Centro direzionale di Napoli

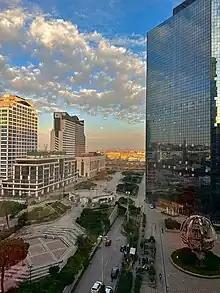
Constitution Avenue

The complex is located in Naples between the central station, Vicaria side, and Piazza Nazionale. Although the structure is entirely within the Poggioreale district, there is a Polizia di Stato station called "Vasto - Arenaccia".